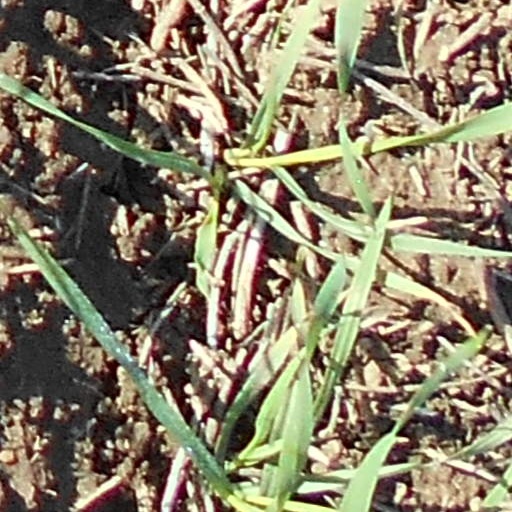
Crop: wheat